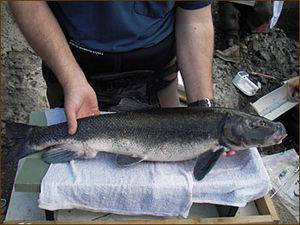
Deltistes est un genre de poissons téléostéens de la famille des Catostomidae et de l'ordre des Cypriniformes. Il ne compte actuellement qu'une seule espèce vivante, Deltistes luxatus, qui se rencontre en Californie et en Oregon. Deux autres espèces éteintes sont connues notamment par un fossile de la Formation Glenns Ferry, en Idaho.
Les Catostomini sont une tribu de poissons téléostéens.